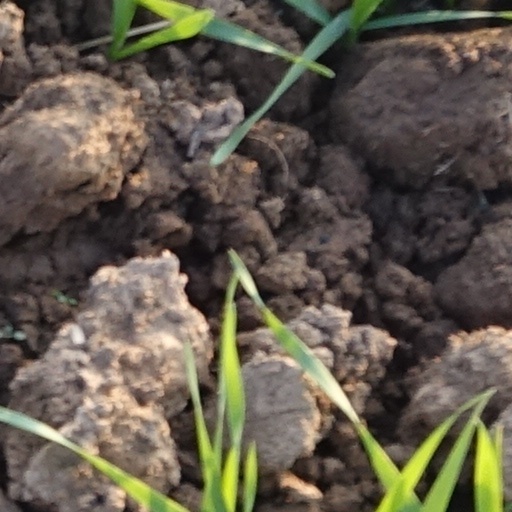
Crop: wheat